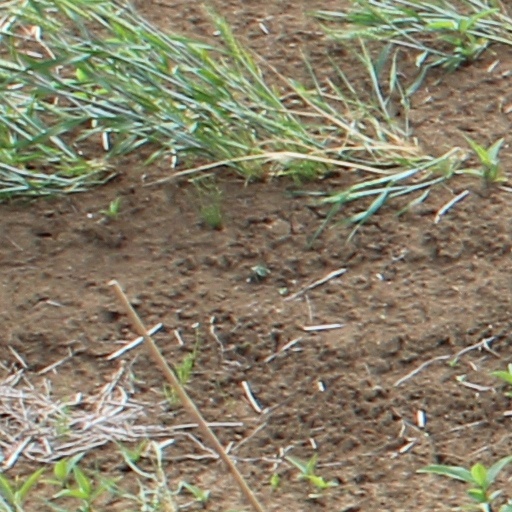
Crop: wheat